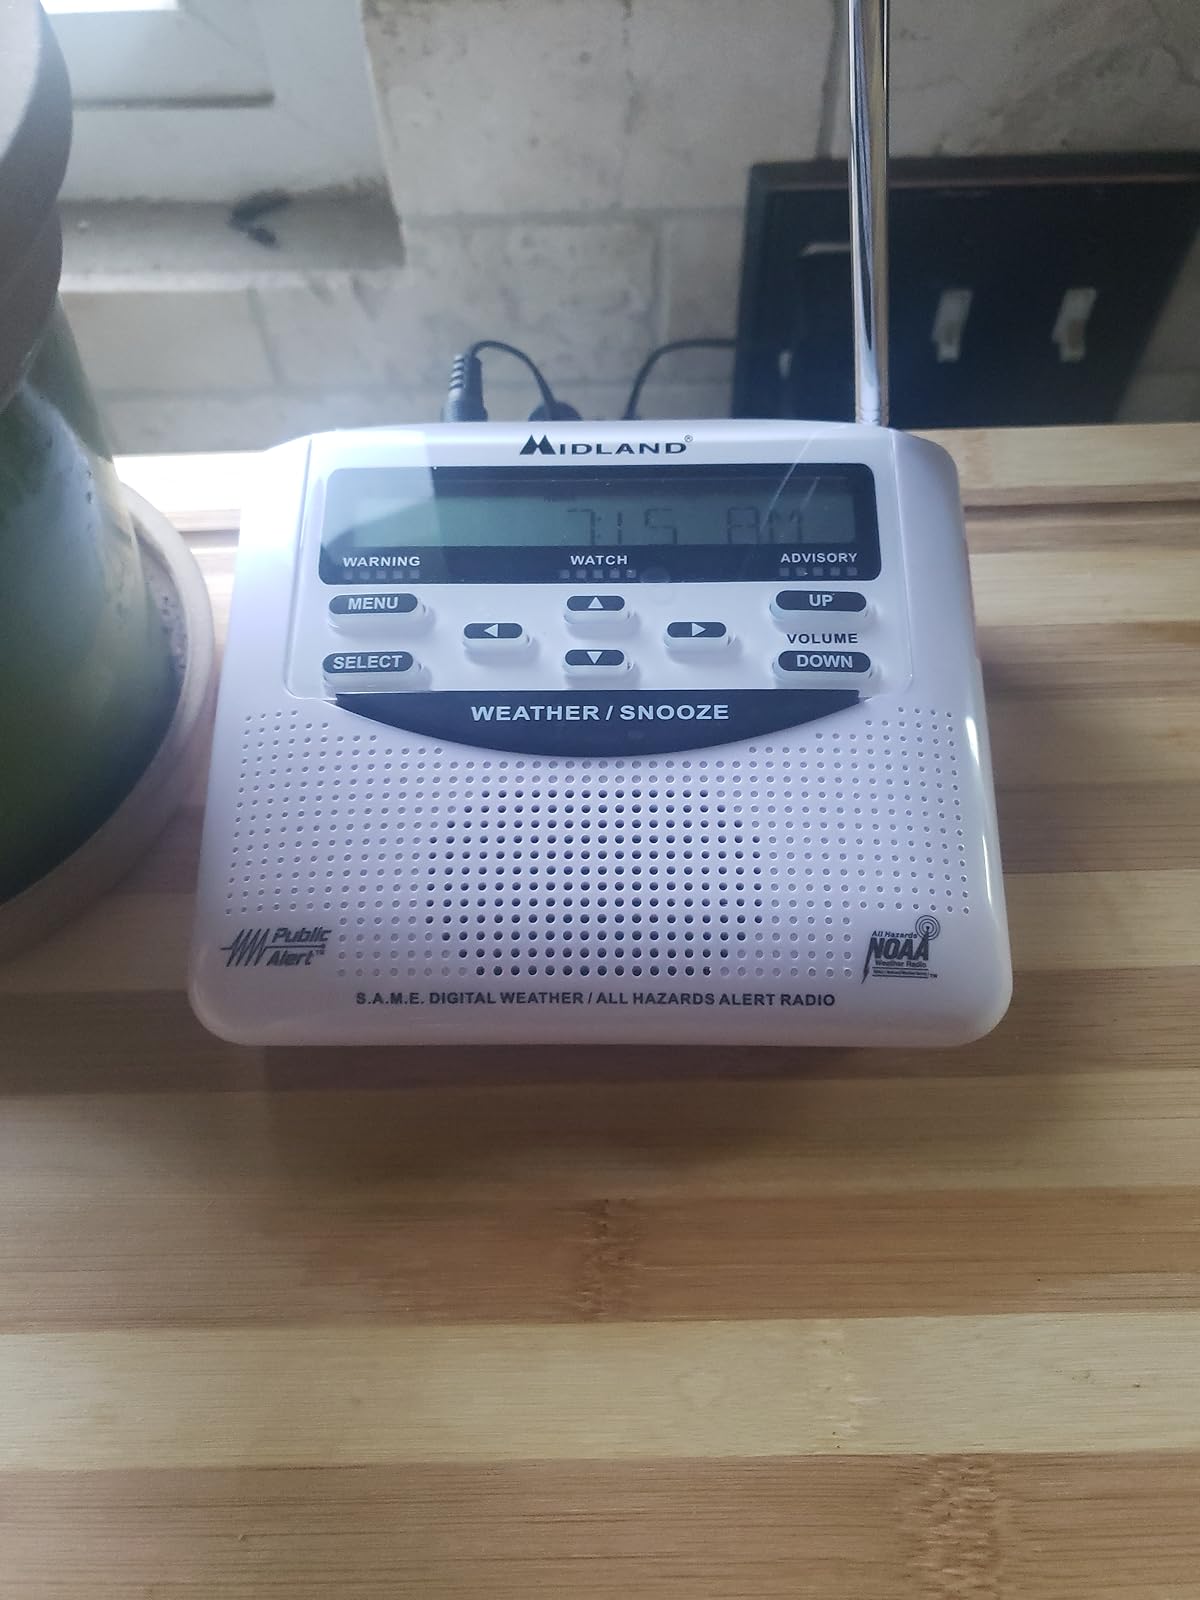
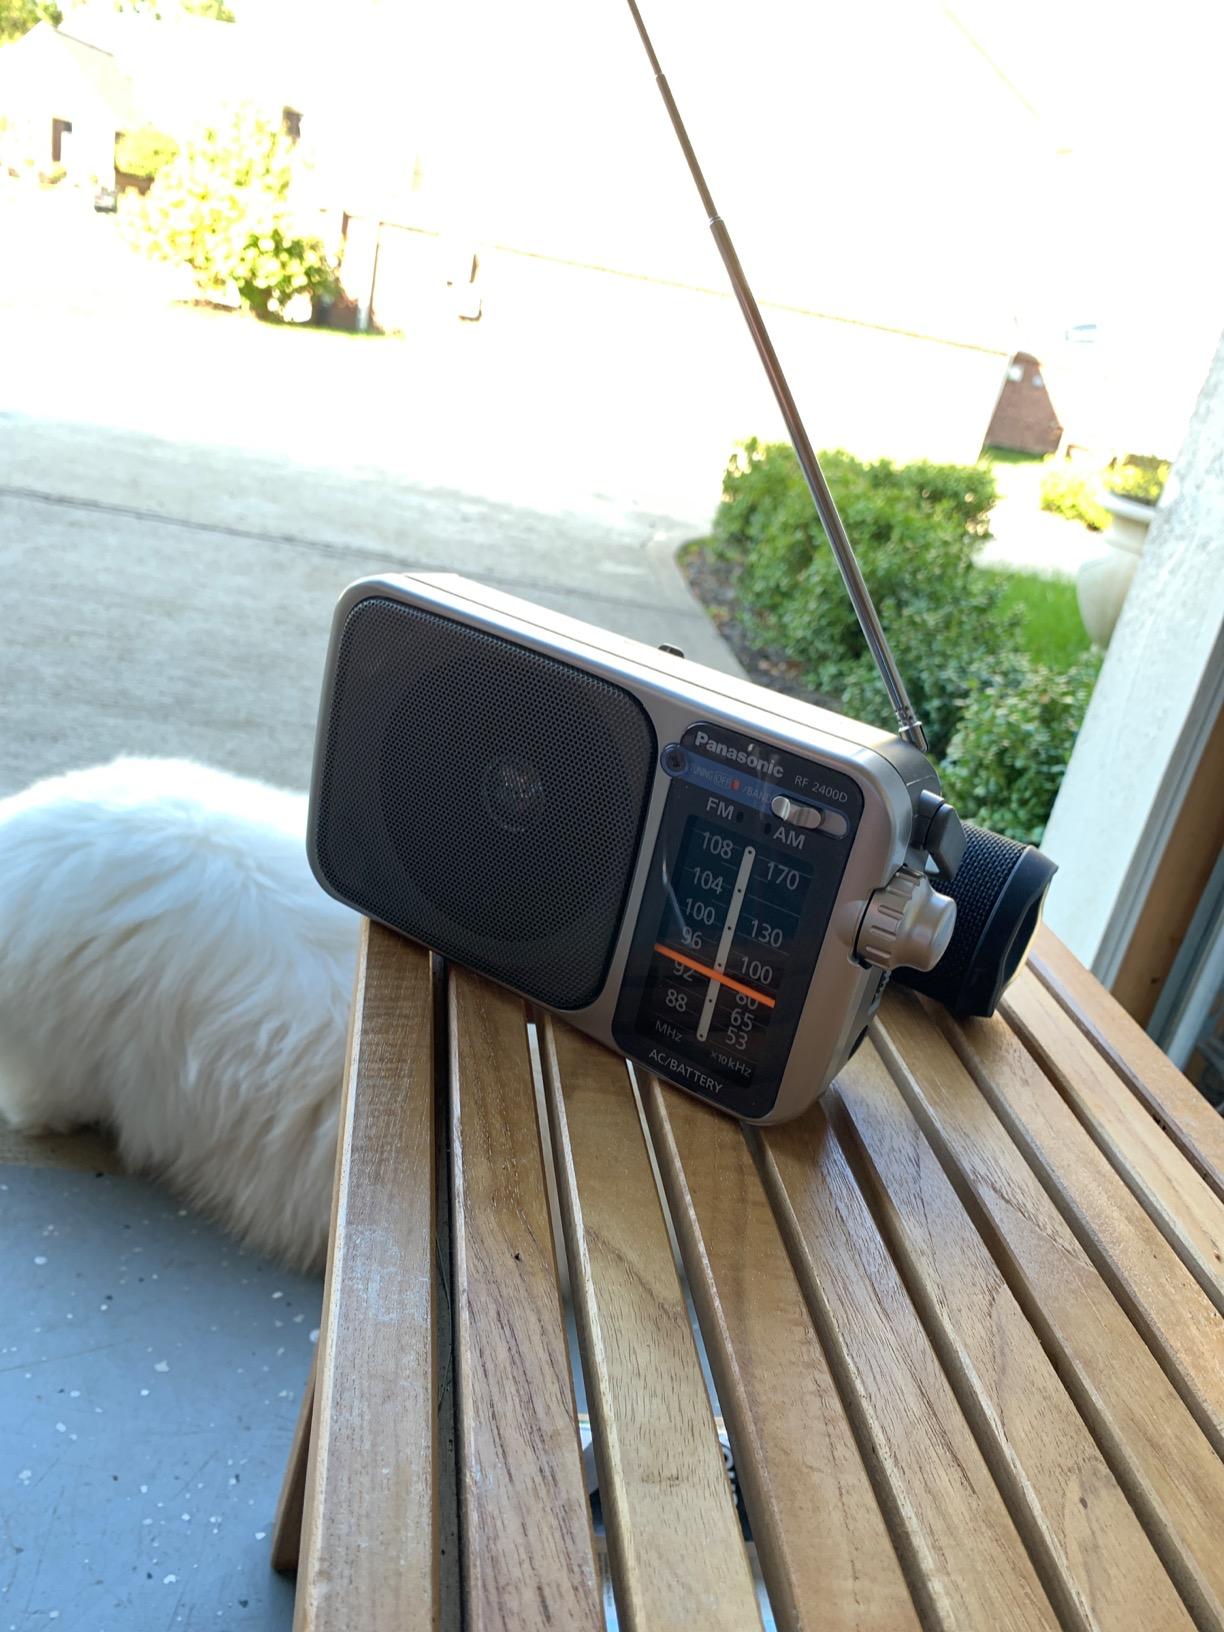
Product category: radio
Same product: no